Delmon Young

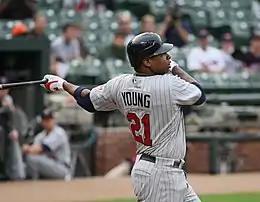
Young batting for the Minnesota Twins in 2008

With the trade of Carlos Gómez to the Milwaukee Brewers, Young became the Twins' starting left fielder for the 2010 season. During the off-season Young shed 35 pounds, down to 200. The 2010 season ended up being Young's best offensive season to date. Young hit .298 with 21 home runs and 112 RBIs, finished tenth in the voting for AL MVP, and was a finalist for a spot on the American League All-Star roster through the online All-Star Final Vote. On defense, he led AL left fielders in errors, with four, and had the lowest fielding percentage, at .984.